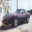
Label: automobile